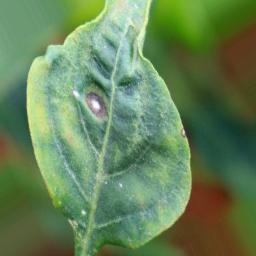
Label: cercospora